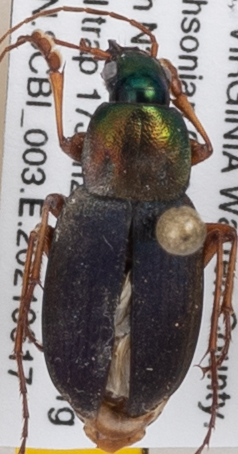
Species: Chlaenius emarginatus
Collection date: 2021-06-17
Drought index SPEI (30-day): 0.072
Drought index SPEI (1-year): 0.24
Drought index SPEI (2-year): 0.03